They Flew Alone

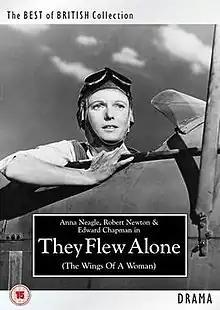
British DVD cover from 2010

They Flew Alone (released in the US as Wings and the Woman with 8 minutes cut out) is a 1942 British biopic about aviator Amy Johnson directed and produced by Herbert Wilcox and starring Anna Neagle, Robert Newton and Edward Chapman. It was distributed in the UK and the US by RKO Radio Pictures.